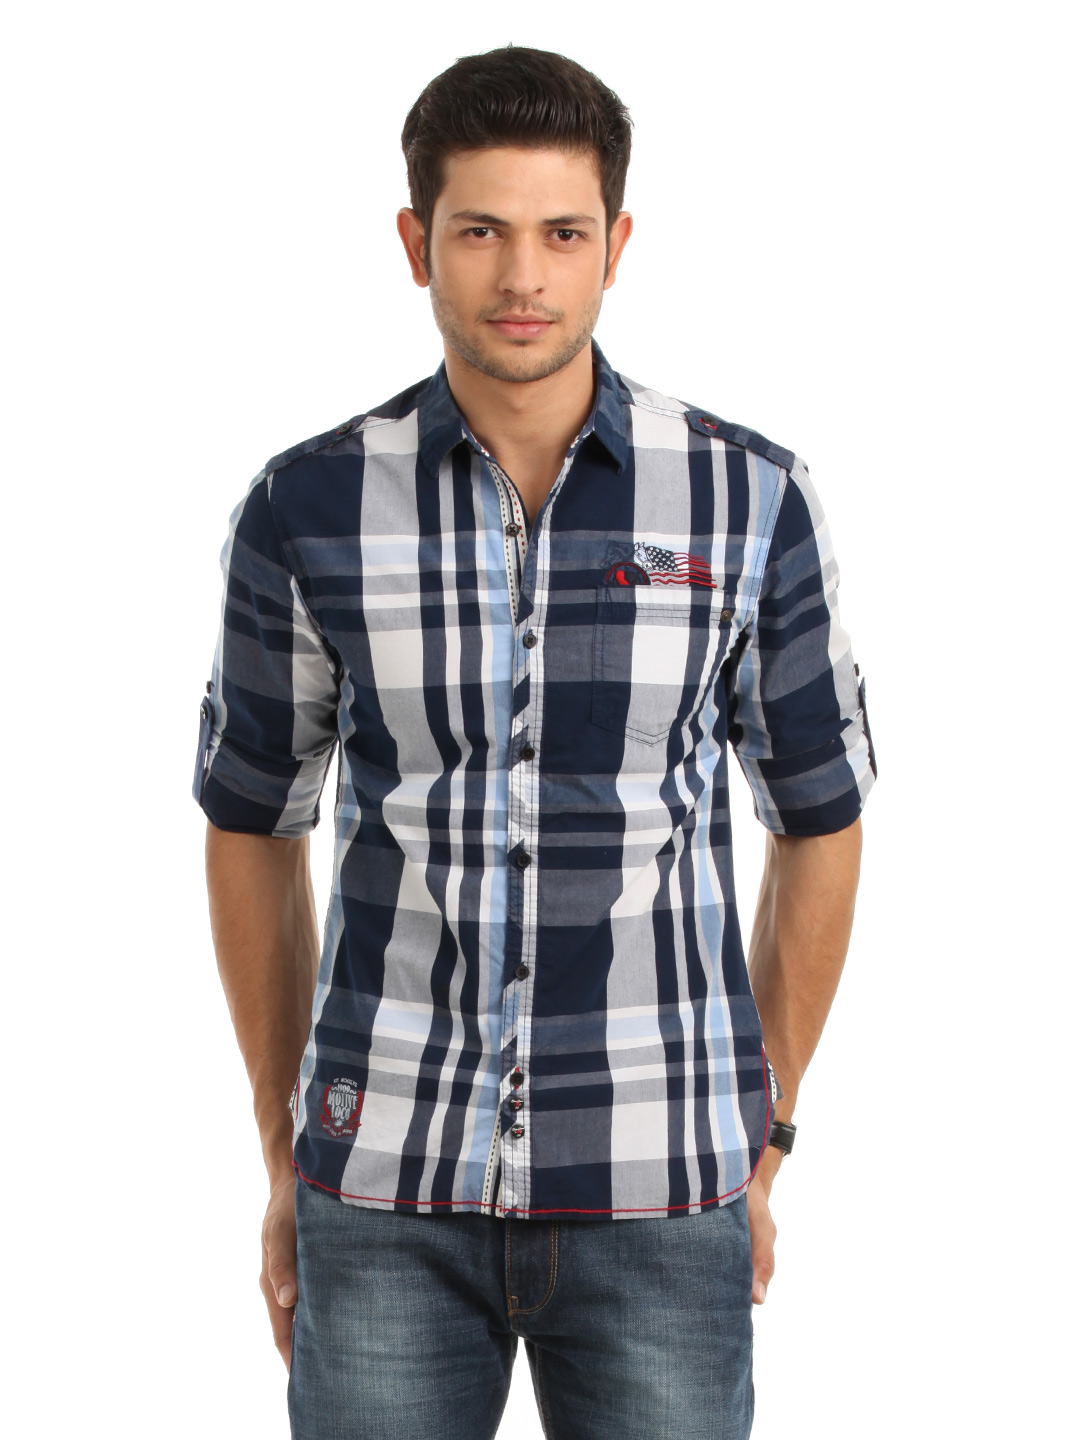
Locomotive Men Navy Blue Check Shirt
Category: Apparel / Topwear / Shirts
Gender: Men
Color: Navy Blue
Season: Summer 2012
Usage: Casual